Nick Curran

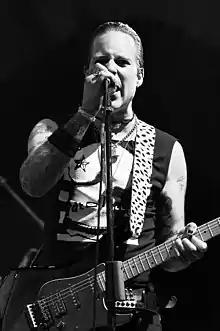
Curran with the Fabulous Thunderbirds, 2007

Nick Curran (September 30, 1977 – October 6, 2012) was an American blues/rock and roll singer and guitarist. He has been likened to T-Bone Walker, Little Richard, The Sonics, Doug Sahm, Misfits Eddie Cochran